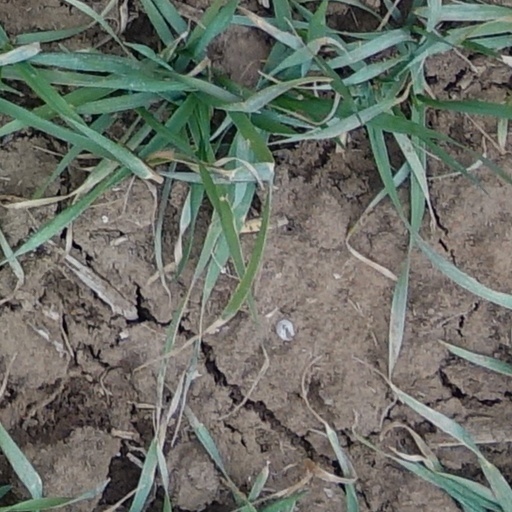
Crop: wheat